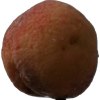
Label: peach